Vincent Fournier (photographer)

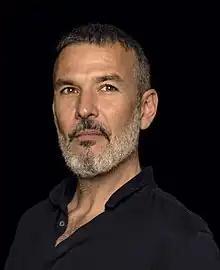
Portrait of Vincent Fournier

Vincent Fournier (born 1970 in Ouagadougou) is a French artist and photographer. His works explore questions of science fiction, utopian stories, and different mythologies of the future such as the space adventure, humanoid robots, utopian architectures, and the technological transformation of the living. His vision is nourished by childhood memories, including visits to the Palais de la Découverte, which evoke the "scientific wonder". While photography remains his preferred medium, 3D printing, video, and installations sometimes accompany certain projects. Vincent Fournier's images are put in tension by oppositions that disturb our gaze: reality/fiction, logic/absurdity, past/future, magic/science, natural/artificial. He explores futuristic fiction and discovers in our present, or in the past, "glimpse of the future". After graduating in sociology and visual arts, he studied at the in Arles, France and obtained his diploma in 1997.